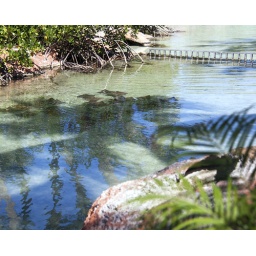
Those are rays swimming in the water. I like how the shadow of the palm tree is right there.